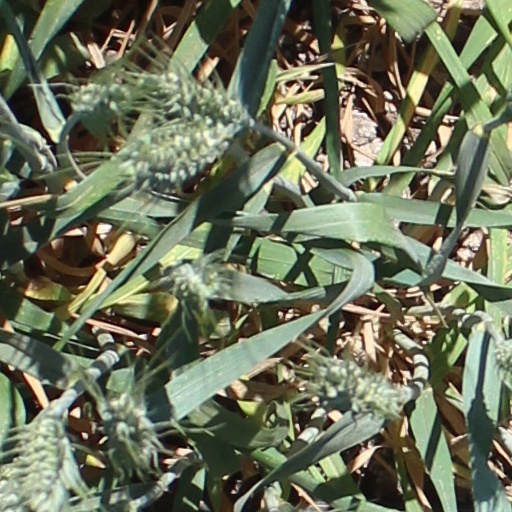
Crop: wheat